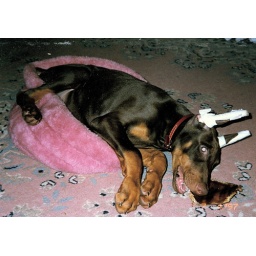
He is laying in a cat's bed eating a pigs ear. What a silly boy he was.